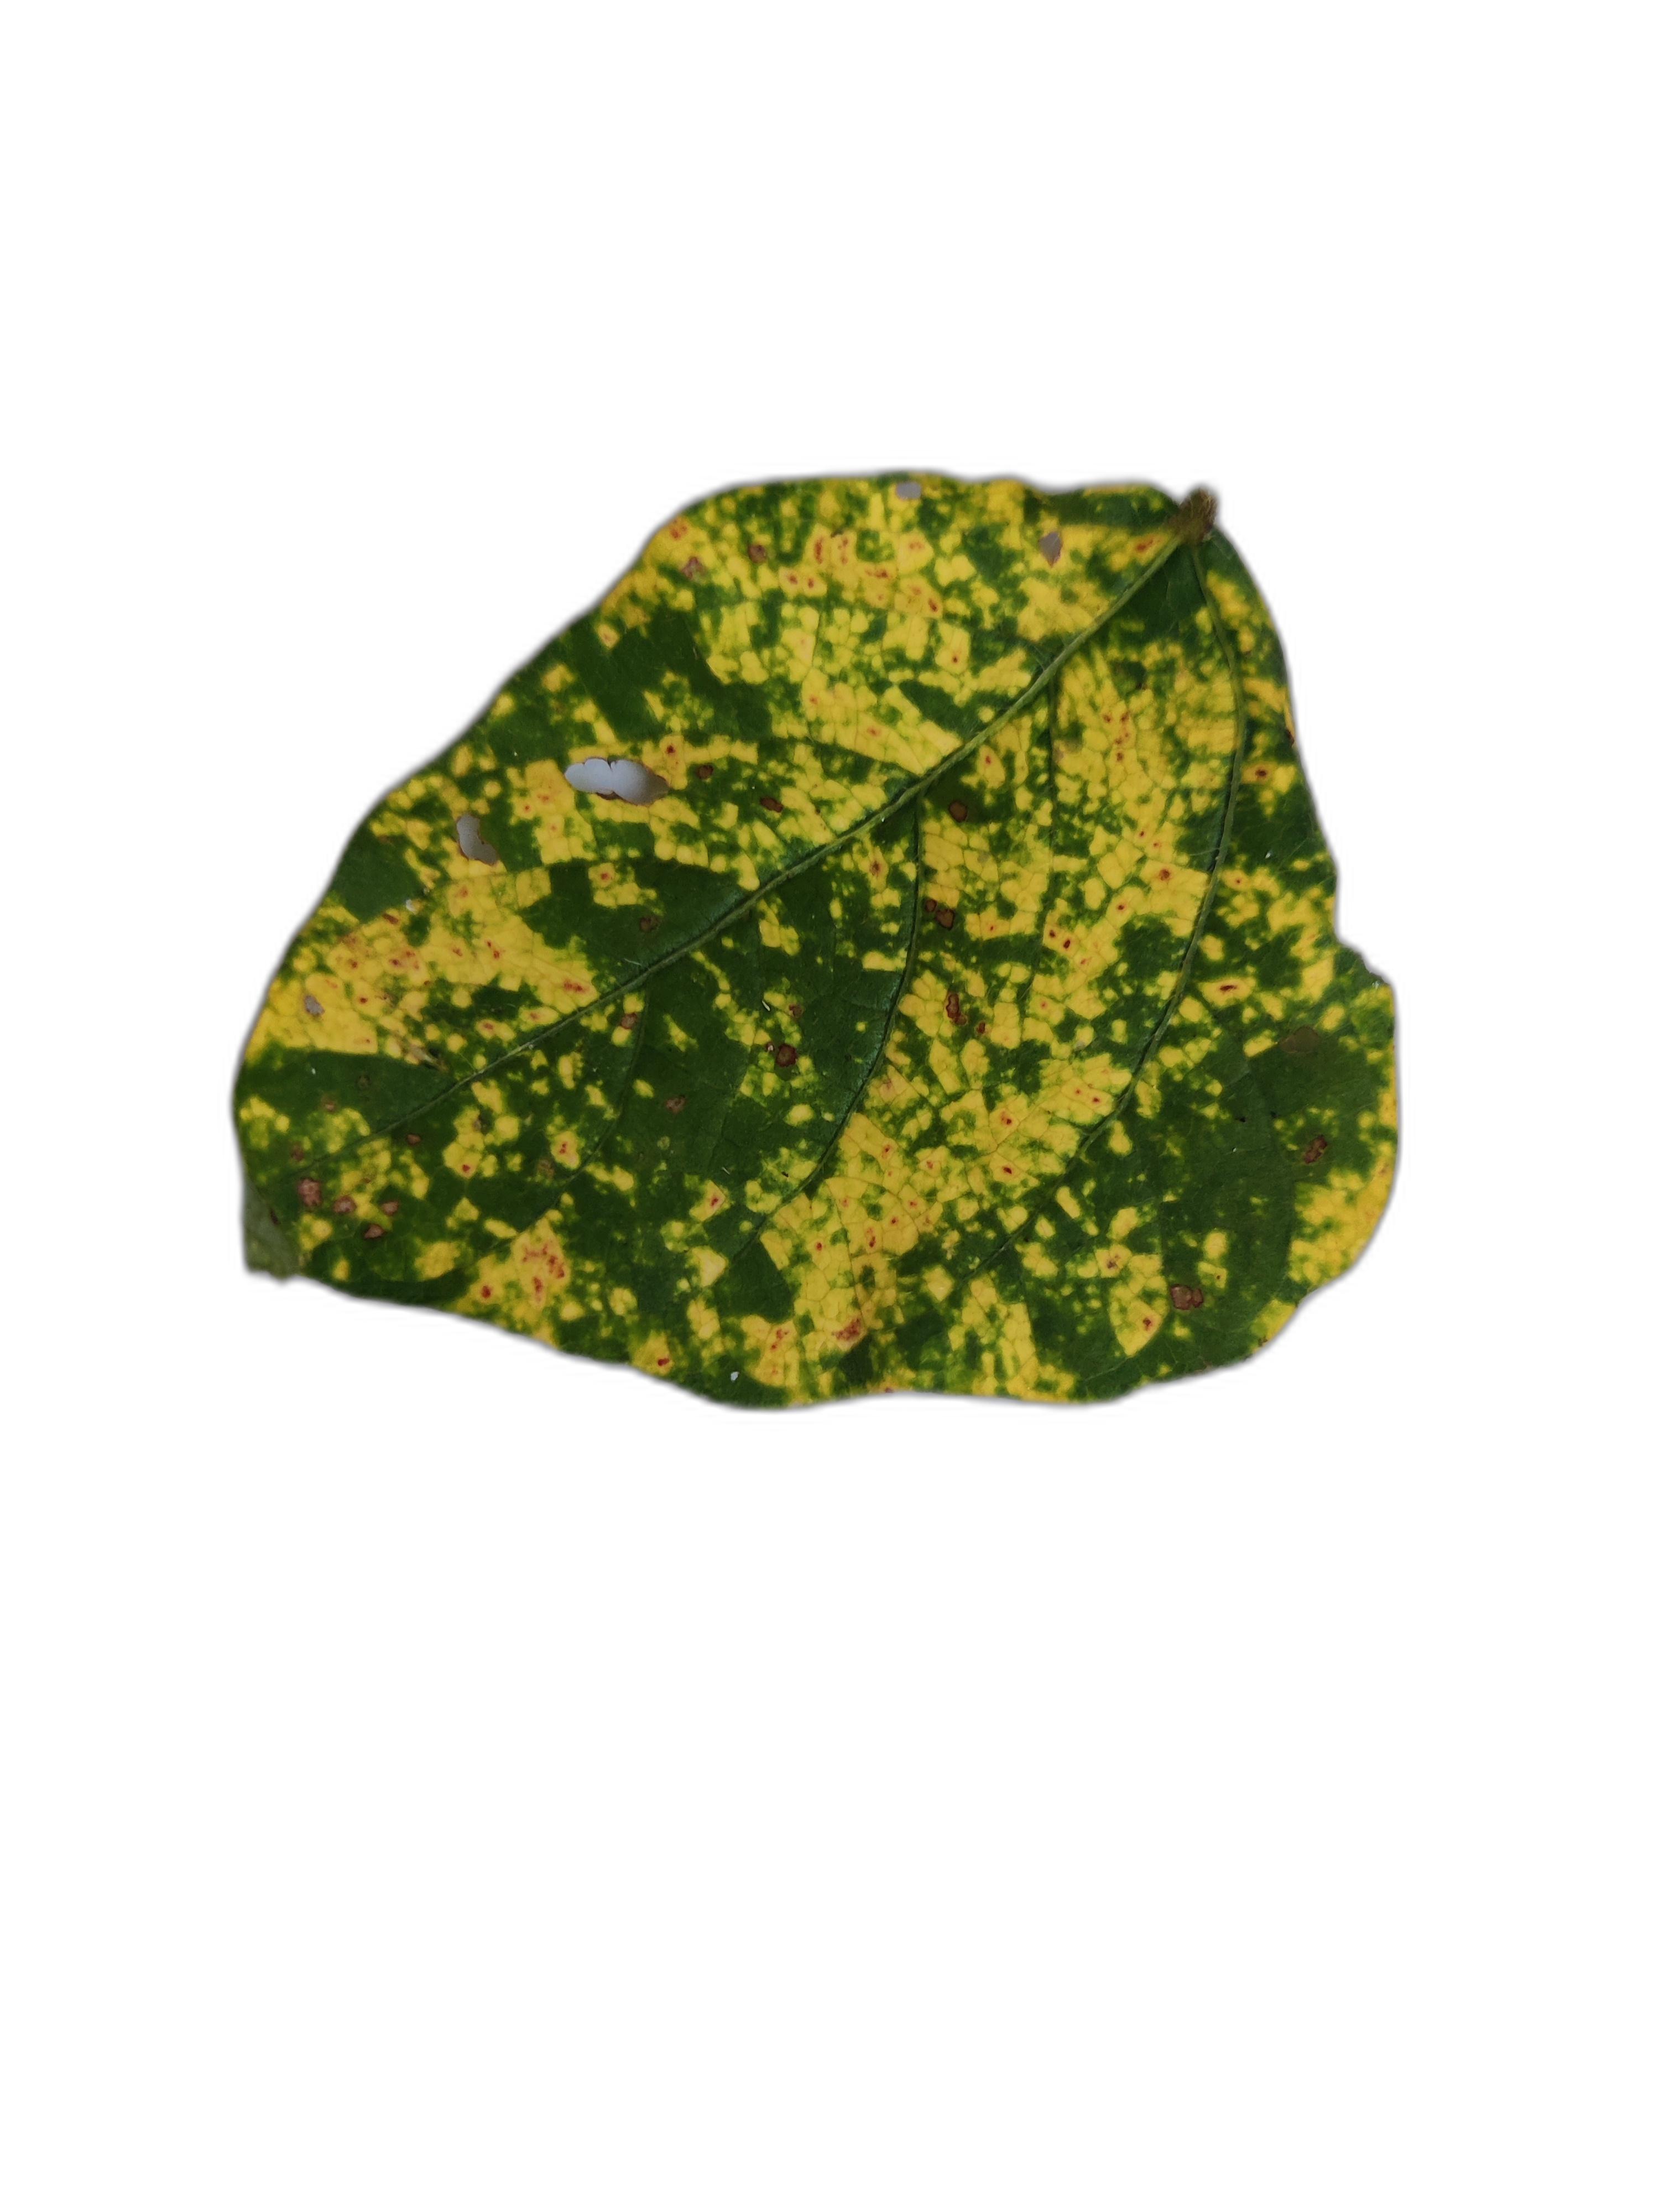
Label: Yellow Mosaic